Automotive industry in Italy

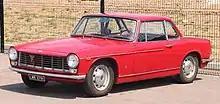
Innocenti C coupe

Museo Ferruccio Lamborghini is an Italian museum in Argelato, a few kilometres from the centre of Bologna, Emilia-Romagna, focused on the life and work of Ferruccio Lamborghini, the founder of the Lamborghini sports car marque. It has recently been relocated from its first Ferrarese site (Dosso di S. Agostino) to a new site located in a former Lamborghini factory in Argelato. In 1995, the first Ferruccio Lamborghini Museum was inaugurated next to the Lamborghini Calor plant, nestled in the Ferrara countryside birthplace of Ferruccio Lamborghini.